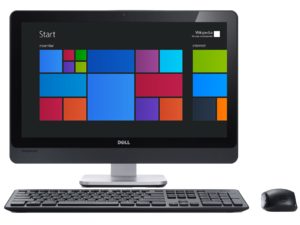
Un ordinateur de bureau ou ordinateur fixe est un ordinateur personnel destiné à être utilisé sur un bureau ou tout autre endroit fixe à cause de ses dimensions, de sa masse et de son alimentation électrique. L'unité centrale est le plus souvent composé d'un boîtier qui comprend un bloc d'alimentation, une carte-mère ainsi qu'un système d'entrées/sorties. Ce boîtier peut être connecté en permanence à plusieurs périphériques comme un écran, un clavier, une souris, des haut-parleurs, un micro, un disque dur externe, une imprimante, un scanneur, etc. Le boîtier peut être placé à la verticale ou l'horizontale, sur le bureau, à côté ou sous celui-ci.